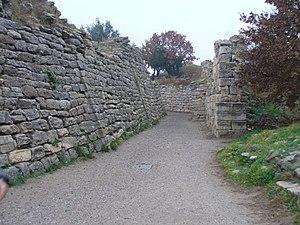
Alaksandu est un roi de Wilusa, une cité-État d'Anatolie, actif vers 1280 av. J.-C., date à laquelle il signe un traité avec l'empereur hittite Muwatalli II, traité qui constitue la seule source sur sa vie. Vraisemblablement d'origine non-hittite, peut-être grecque, il accède apparemment au pouvoir par des voies non conventionnelles et dans des conditions difficiles : le territoire de Wilusa est envahi et peut-être occupé par un ennemi de l'empire hittite, Piyama-Radu.